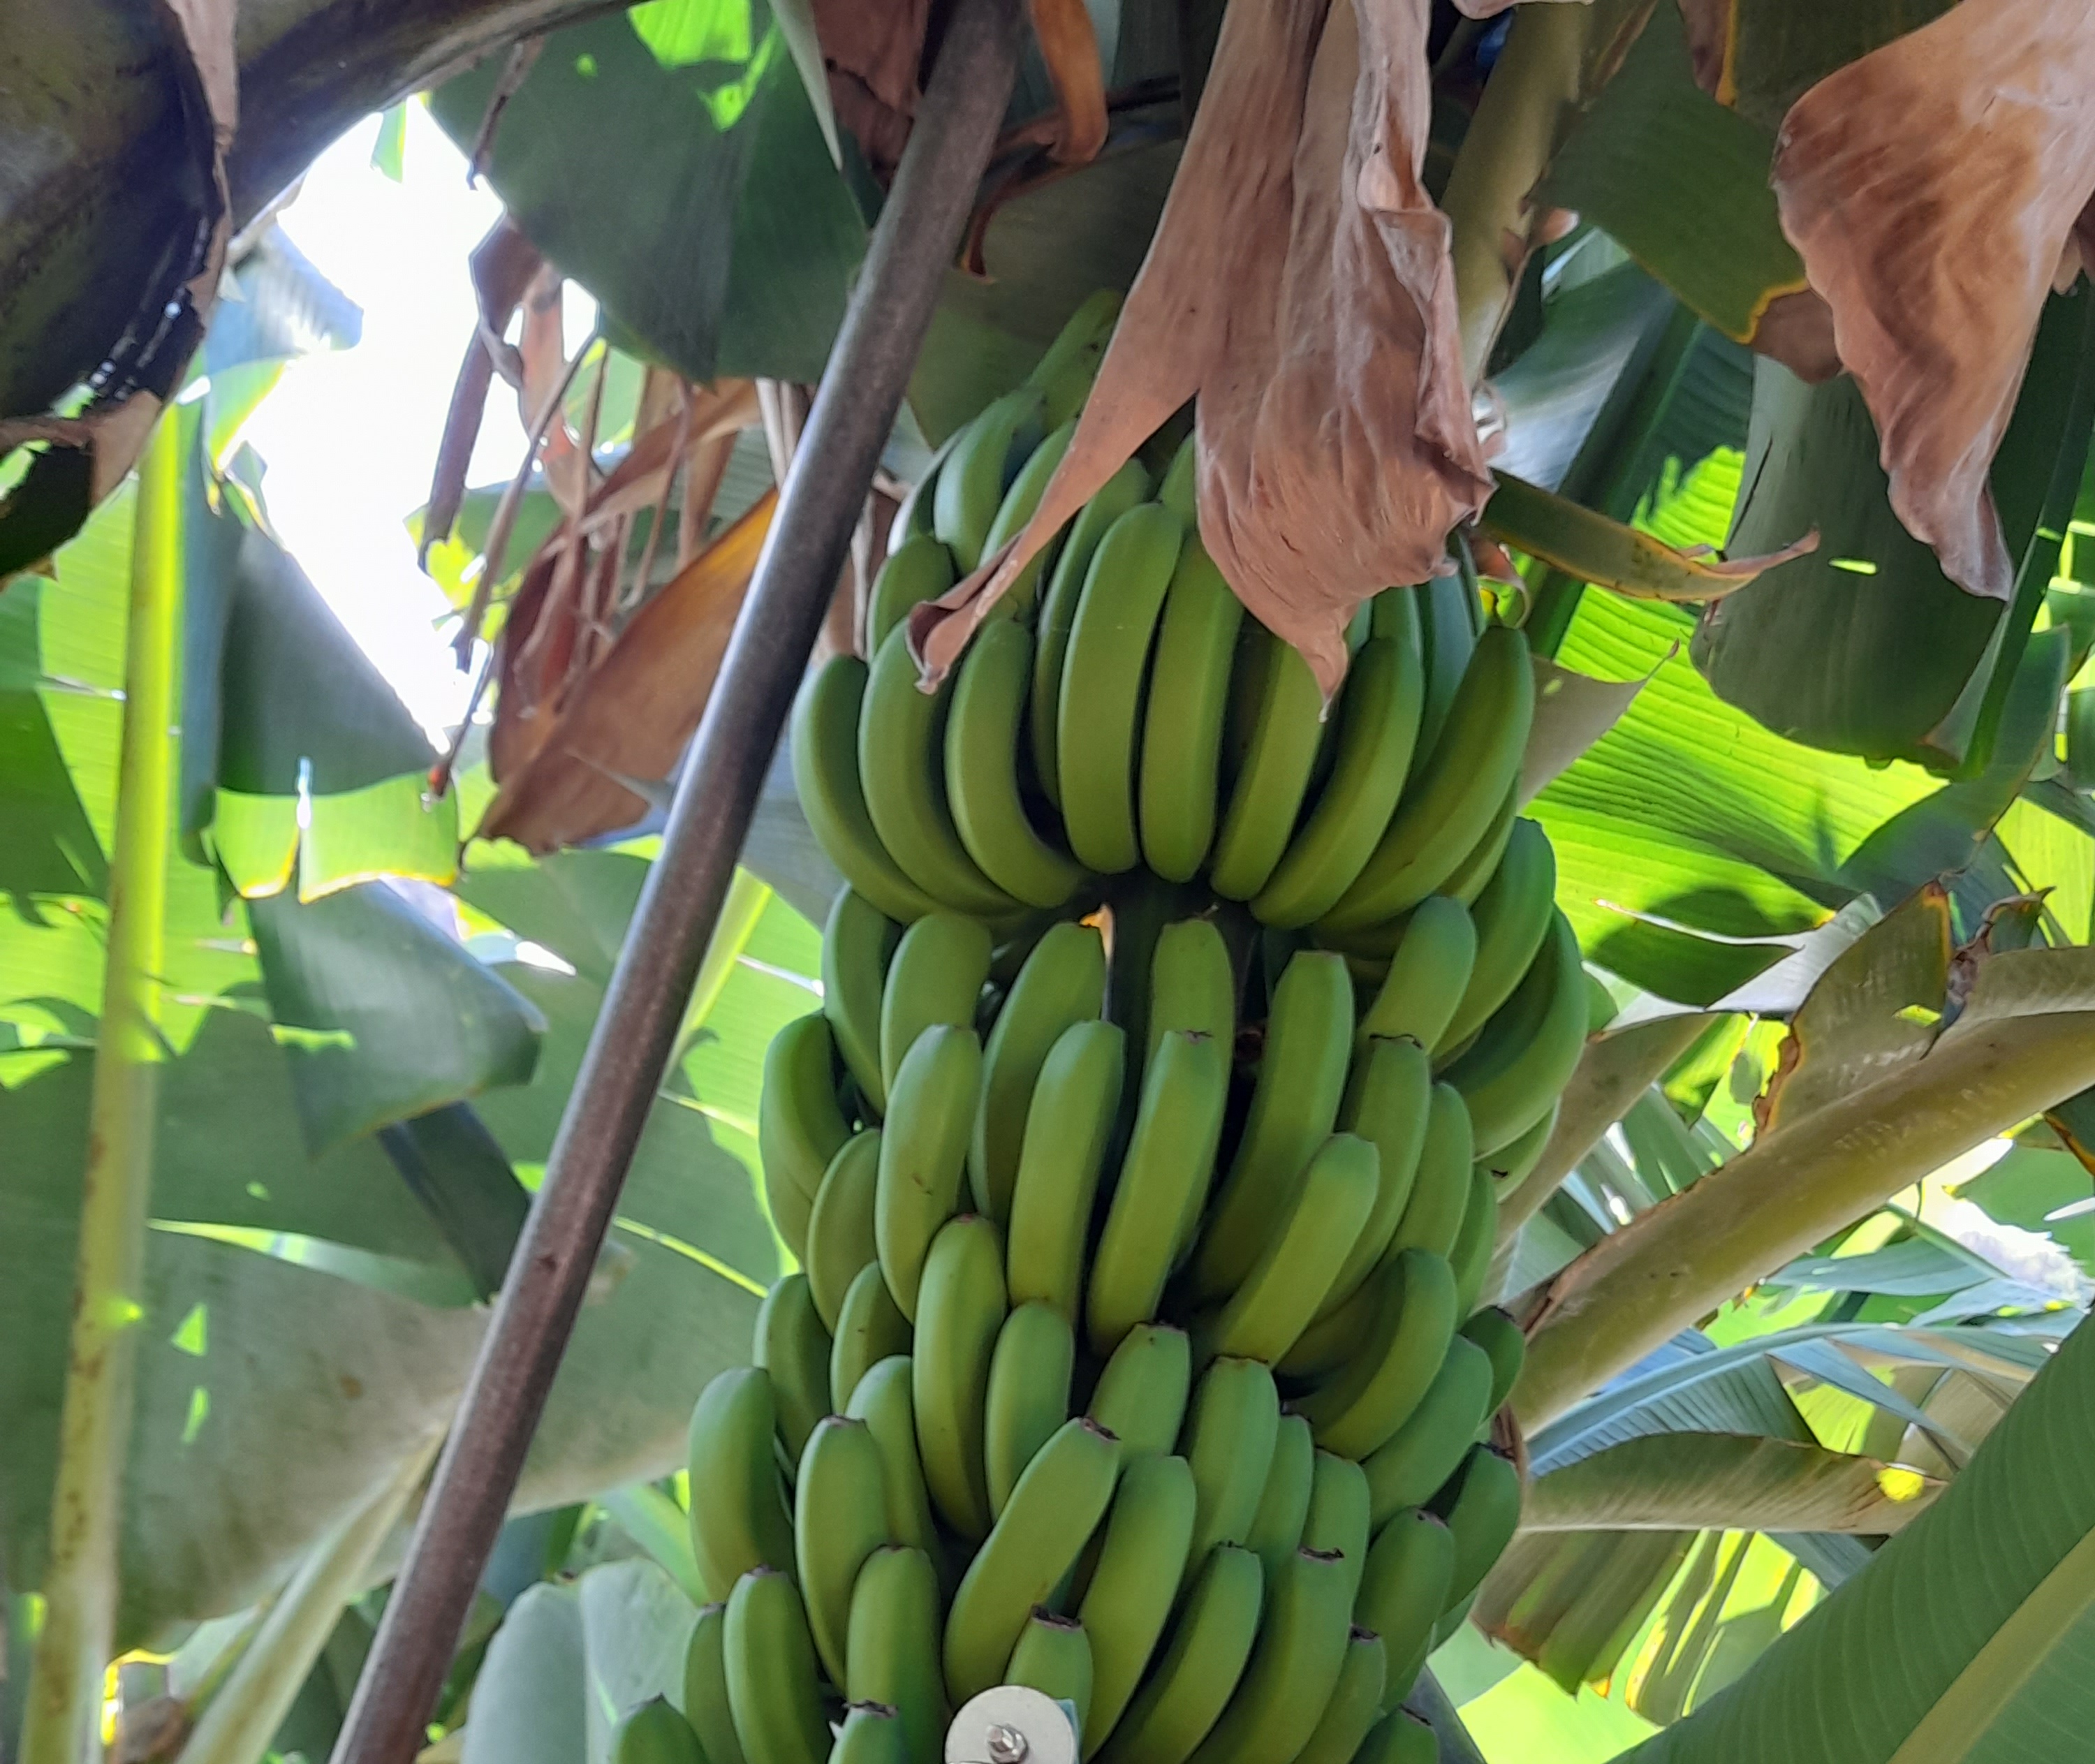
Label: Keep